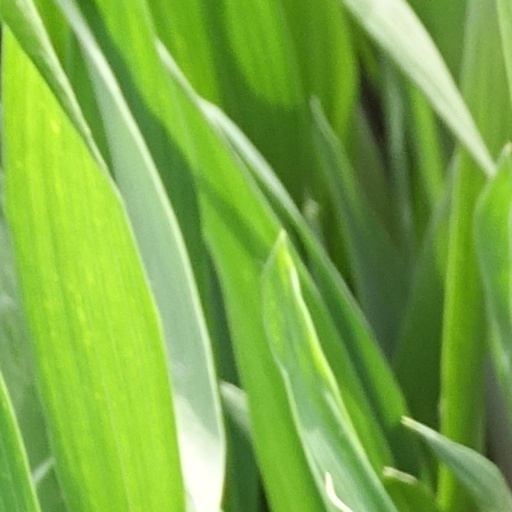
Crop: wheat